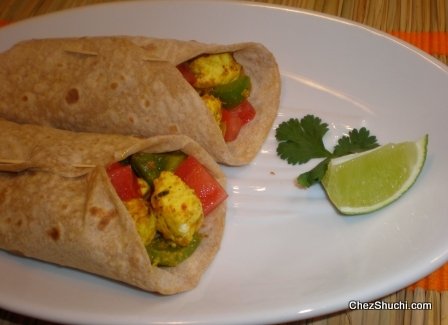
Dish: kaathi_rolls